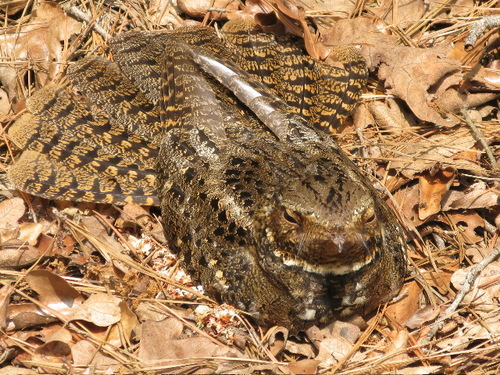
a very well camouflaged bird with dark and light brown feathers and a tiny beak.
a brown bird with big fanned tail, has a tiny beak, and is spotted with black, white and orange all over.
a bird that is varying shades of brown all over with fanned out tail feathers.
a large camouflaged bird with a brown speckled body and head and eyes that are barely visible.
this small bird has a long tail and the entire color of the body is a combination of brown and black.
unique brown bird that has a large head and a large tail feather span.
this bird is brown and black in color, with a very small beak.
the full brown and gold tail of the bird with a large crown
this bird has wings that are brown and has a short bill
this bird has wings that are brown and has a short bill
Species: Chuck Will Widow